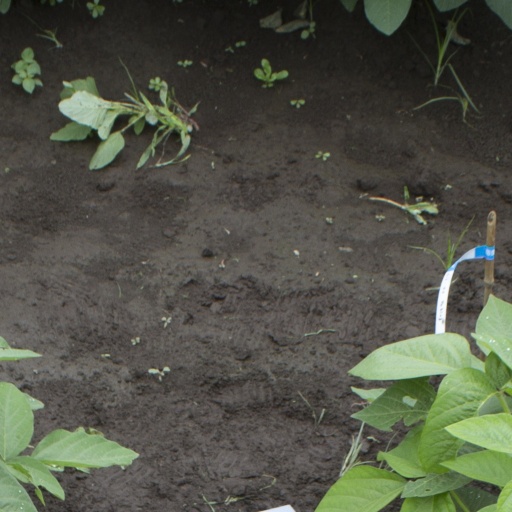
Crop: soybean